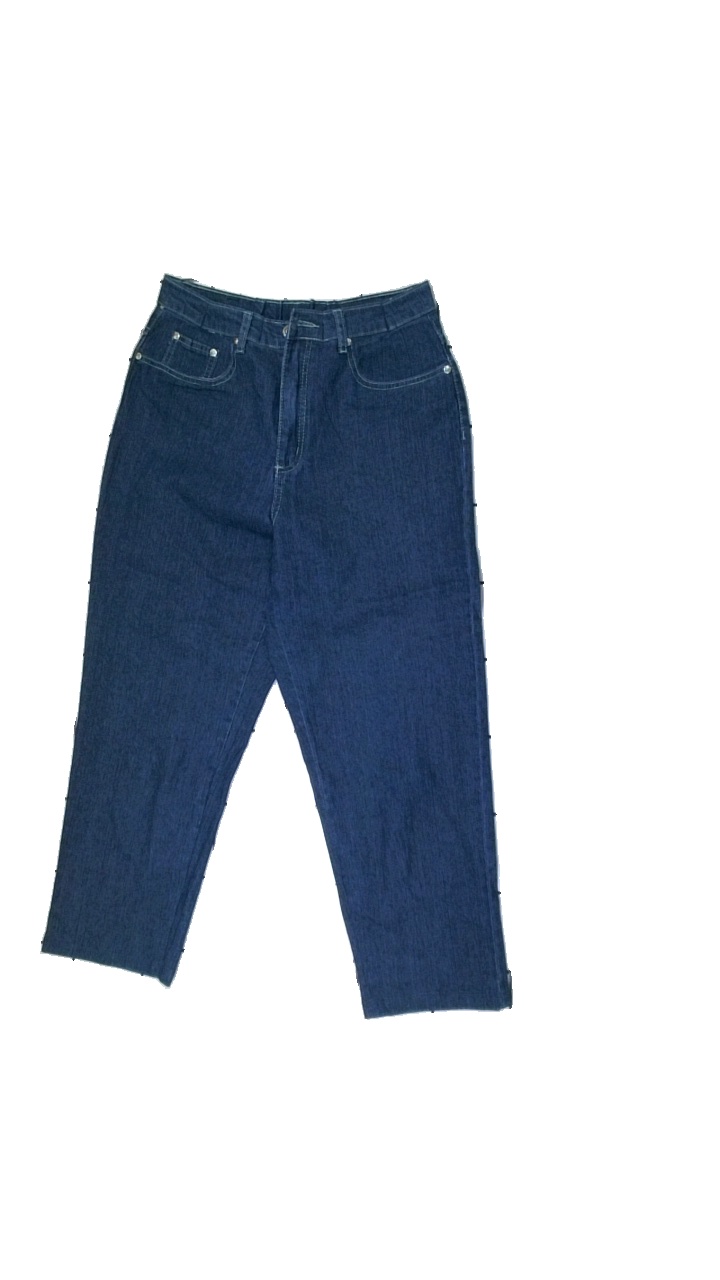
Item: Jeans (Ladies)
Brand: Missing
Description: Blue jeans
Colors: Blue
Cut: Regular
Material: Unknown
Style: Denim
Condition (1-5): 5
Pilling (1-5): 5
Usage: Reuse
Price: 50-100